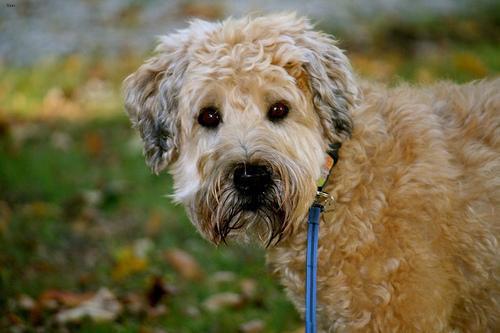
wheaten terrier